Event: Nepal Earthquake
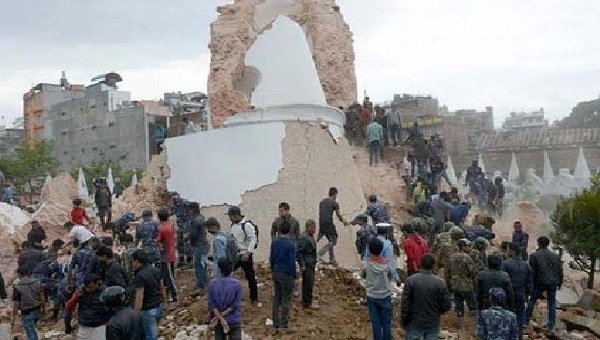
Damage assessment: damage